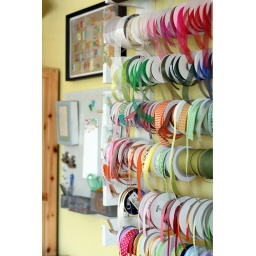
Love having all these colorful spools up on the wall just waiting to be tied around a gift.